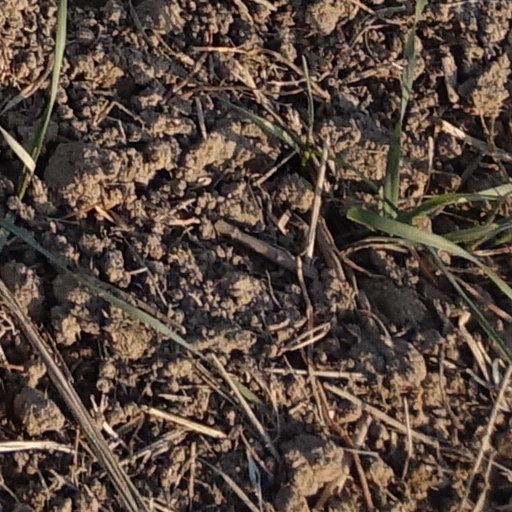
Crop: wheat